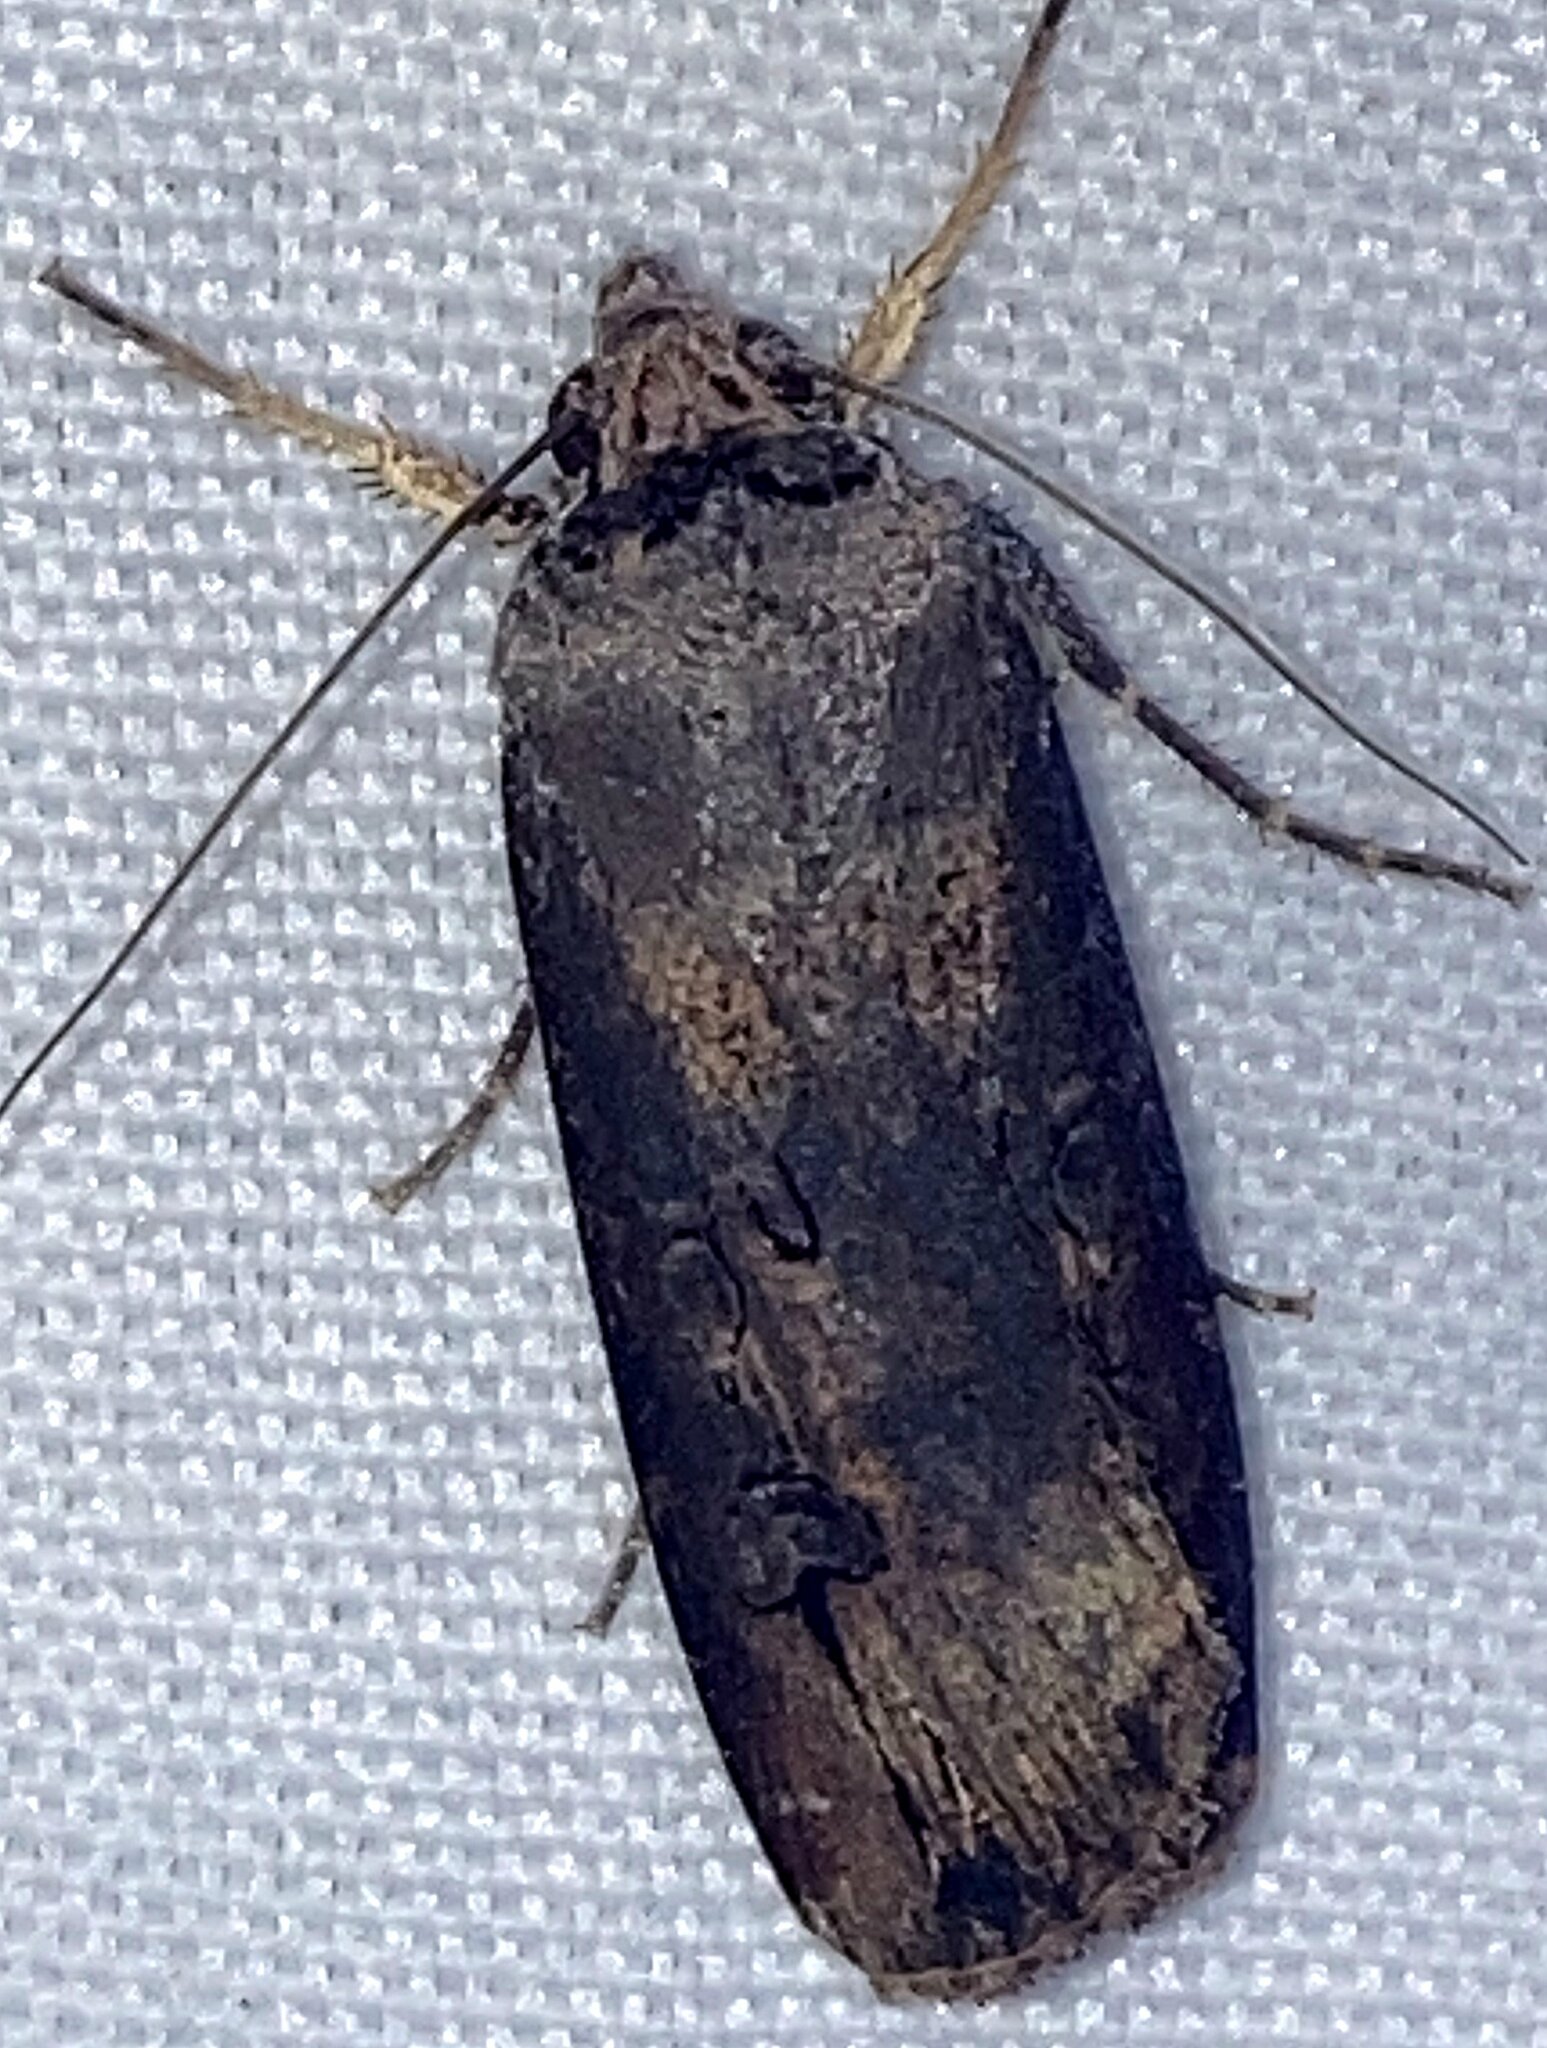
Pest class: cutworms